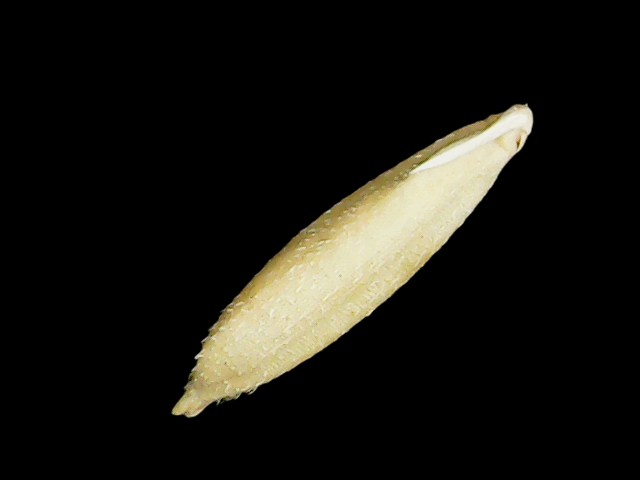
Rice variety: Binadhan11